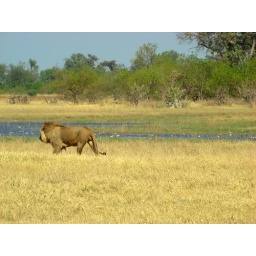
lion walking by river